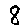
Label: 8